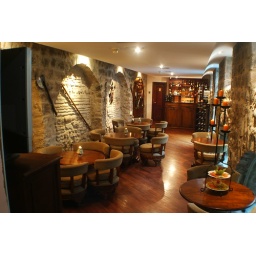
You can see part of the original walls of the house in our Cava Bar &amp;quot;Marques de Jerez&amp;quot; Tapas &amp;amp; Wine Bar